Sir Richard Tichborne, 2nd Baronet

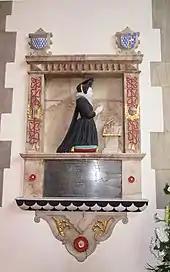
Memorial erected by Sir Richard Tichborne to his first wife, Ellen - St Michael's Church, Aldershot

Tichborne married firstly Ellen White, oldest daughter of Sir Robert White of Aldershot. She died on 18 May 1606, aged 27 and he married secondly on 7 July 1608, Susan Waller, daughter of William Waller of Oldstoke and Stoke Charity. They had three sons and three daughters.